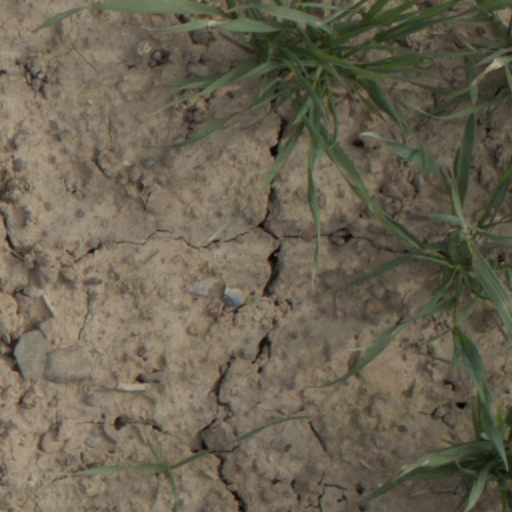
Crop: wheat